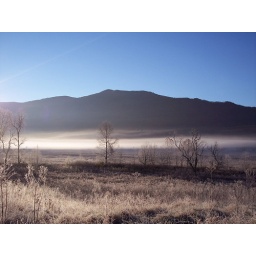
I was actually walking out in this field to try to find a bear, then this shot presented itself to me.